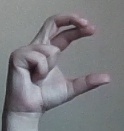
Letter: thal